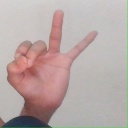
अक्षर: ण